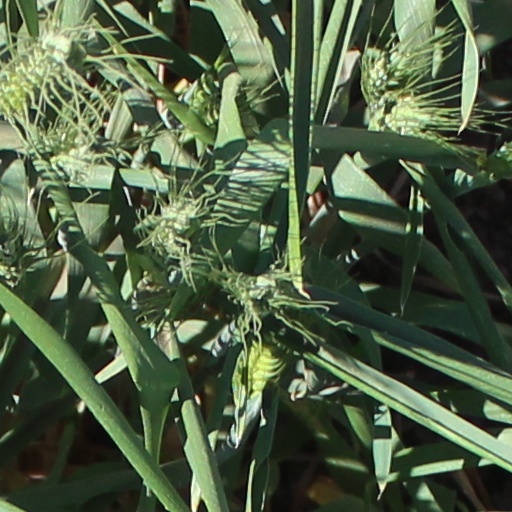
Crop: wheat